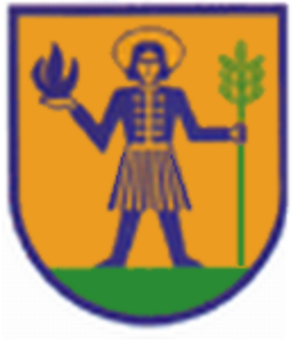
Markt Neuhodis est une commune autrichienne du district d'Oberwart dans le Burgenland.